Reformed Church of Notre-Dame, Orbe

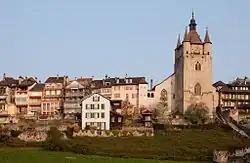
The church and the surrounding buildings

Orbe Temple, also known as the Reformed Church of Notre-Dame or the Great Church of Orbe (French: ), is a Protestant church in the municipality of Orbe, canton of Vaud, Switzerland. It is a parish church of the Evangelical Reformed Church of the Canton of Vaud. It is listed as a heritage site of national significance.